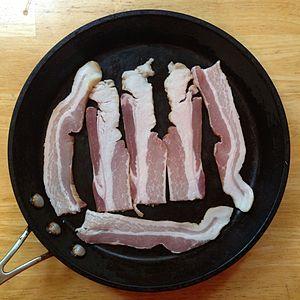
Le lard fumé ou bacon est un type de lard de porc salé préparé à partir de plusieurs parties de l'animal en particulier la poitrine et le dos, moins gras que le ventre.